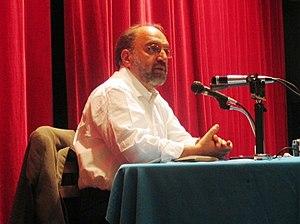
Abdolkarim Soroush, né Hossein Haj Faraj Dabbagh en 1945 à Téhéran, est un intellectuel musulman iranien. Penseur et philosophe musulman, c'est une figure bien connue du mouvement religieux intellectuel en Iran. Le professeur Soroush est actuellement professeur invité à l’université George Washington de Washington. Il a été affilié à d'autres institutions prestigieuses.